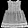
Label: Dress